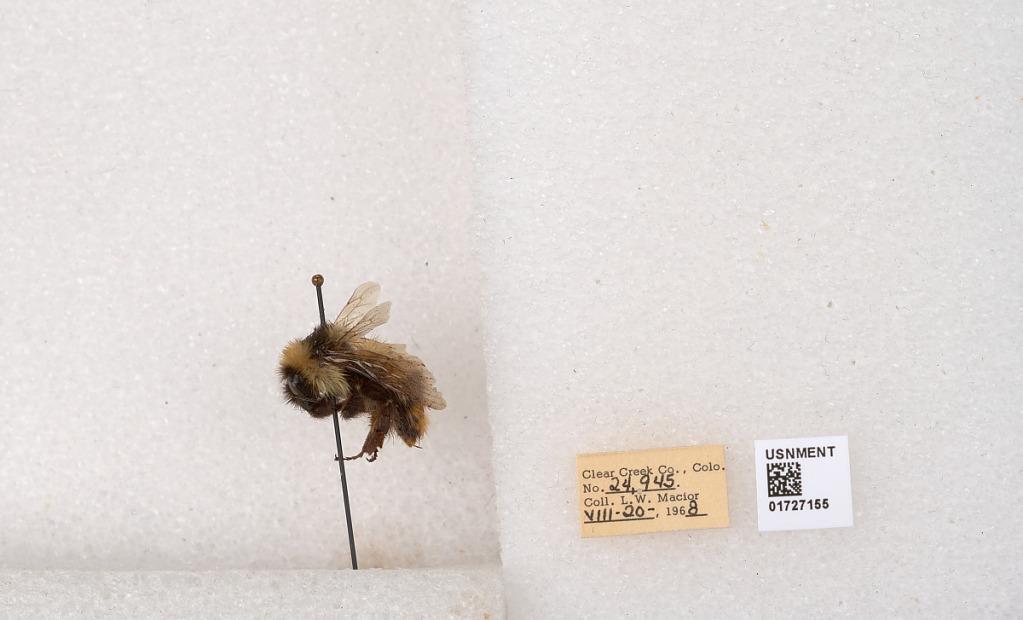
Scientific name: Bombus kirbyellus
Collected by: L. Macior
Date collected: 1968-8-20
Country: United States
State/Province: Colorado
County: Clear Creek
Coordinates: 39.6891, -105.644